Martine Bertereau

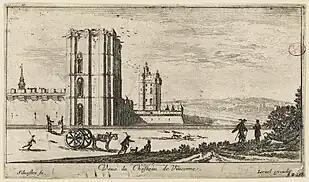
Chateau de Vincennes Château de Vincennes where Martine de Bertereau was imprisoned.

In 1632, Martine wrote to King Louis XIII in hopes of receiving permission to excavate the mines she and Jean had found before fleeing. In her letter, she proposed a business model in which they could find more precious materials using questionable methods such as divining rods, things that neither she and her husband actually employed. Nonetheless, once these dubious methods are removed from her proposal, the document details a reasonably sound methodology for detecting mineral deposits. In 1640, after no response from the King and feeling that she and Jean had not been paid for their work, Martine wrote to the king's secretary, Cardinal Richelieu, and again did not receive a response. Two years after her letter to Richelieu, she was arrested, along with her husband and eldest daughter, on the charges of palm reading, horoscopy, and astrology. Martine and her daughter were imprisoned at the Chateau de Vincennes, while the Baron was sent to the Bastille. All three died in prison sometime after 1642.